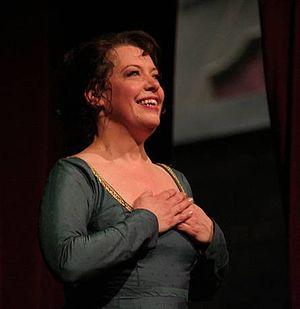
25 janvier : la Symphonie nᵒ 8 de Karl Amadeus Hartmann, créée par Rafael Kubelik à Cologne.
Nina Stemme est une soprano suédoise spécialiste des rôles de soprano dramatique, et généralement considérée comme la plus grande Isolde actuelle.